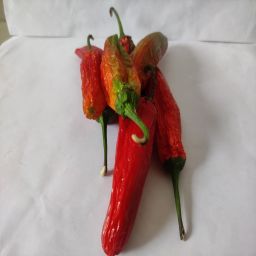
Crop: New Mexico Green Chile
Quality: Dried